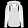
Label: Shirt